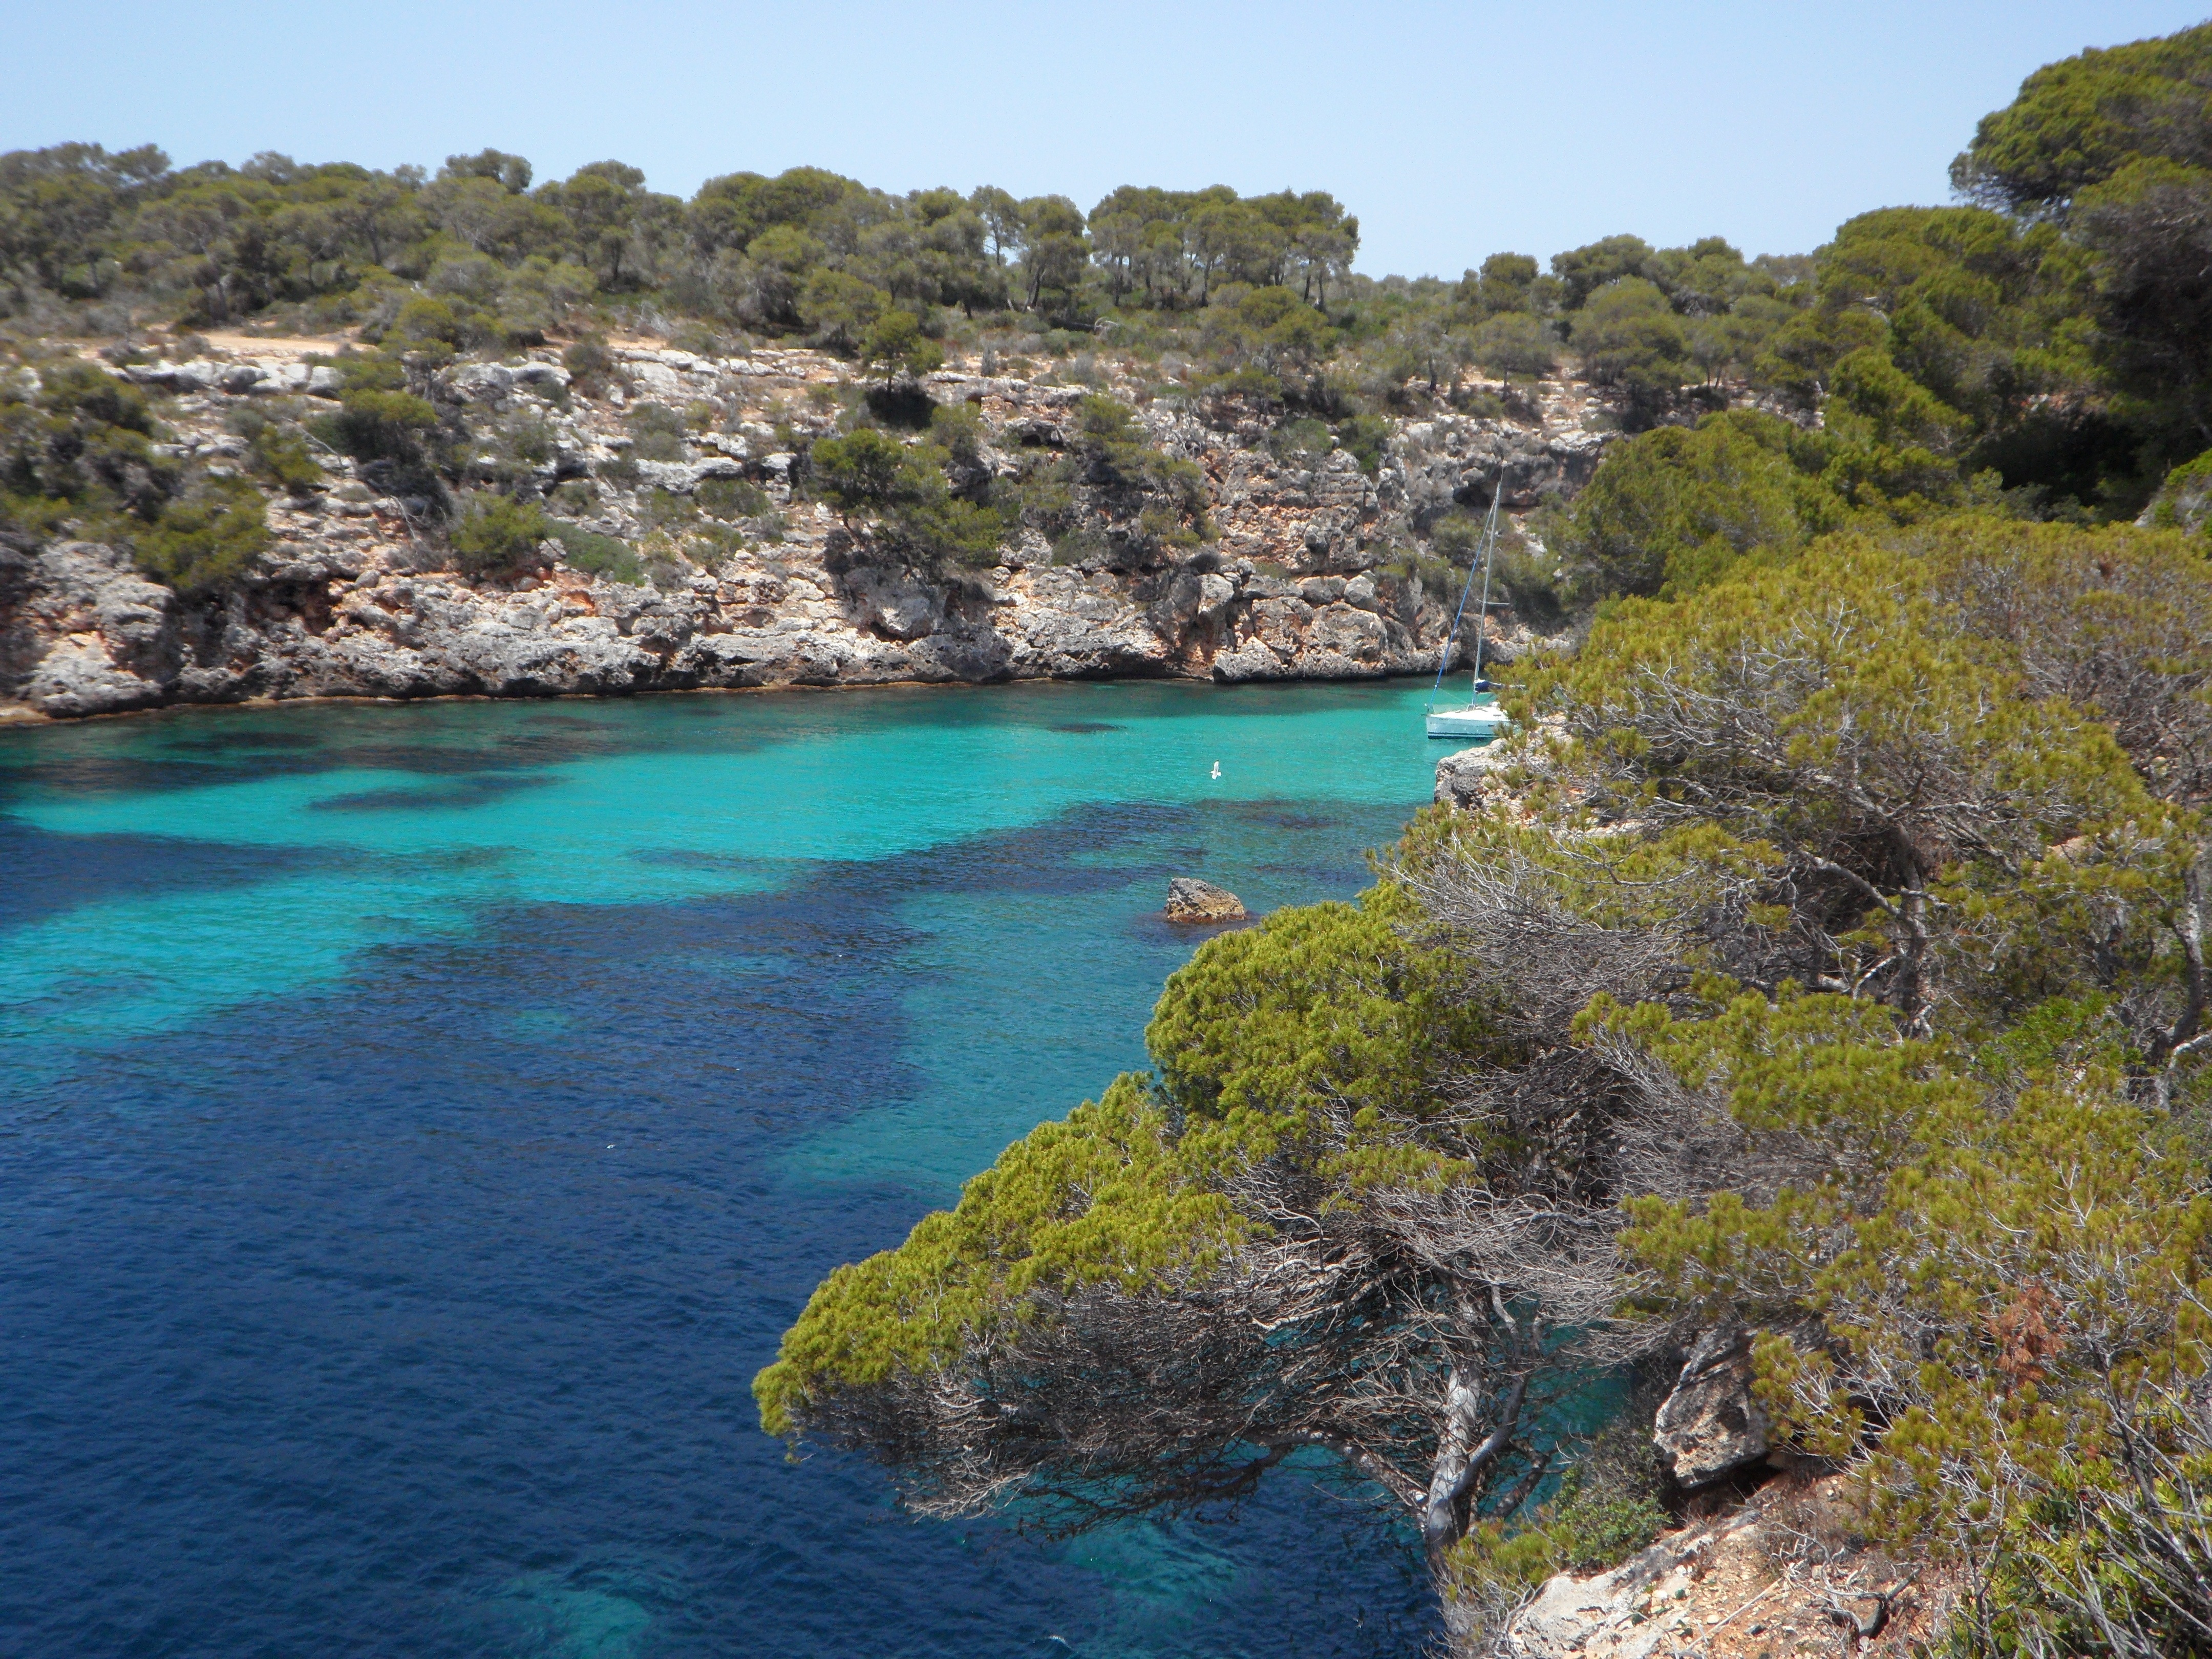
landscape, sea, coast, water, nature, rock, summer, travel, cliff, cove, inlet, mediterranean, lagoon, bay, island, rocky, steep, terrain, south, mallorca, rocky coast, cape, islet, landform, balearic islands, geographical feature